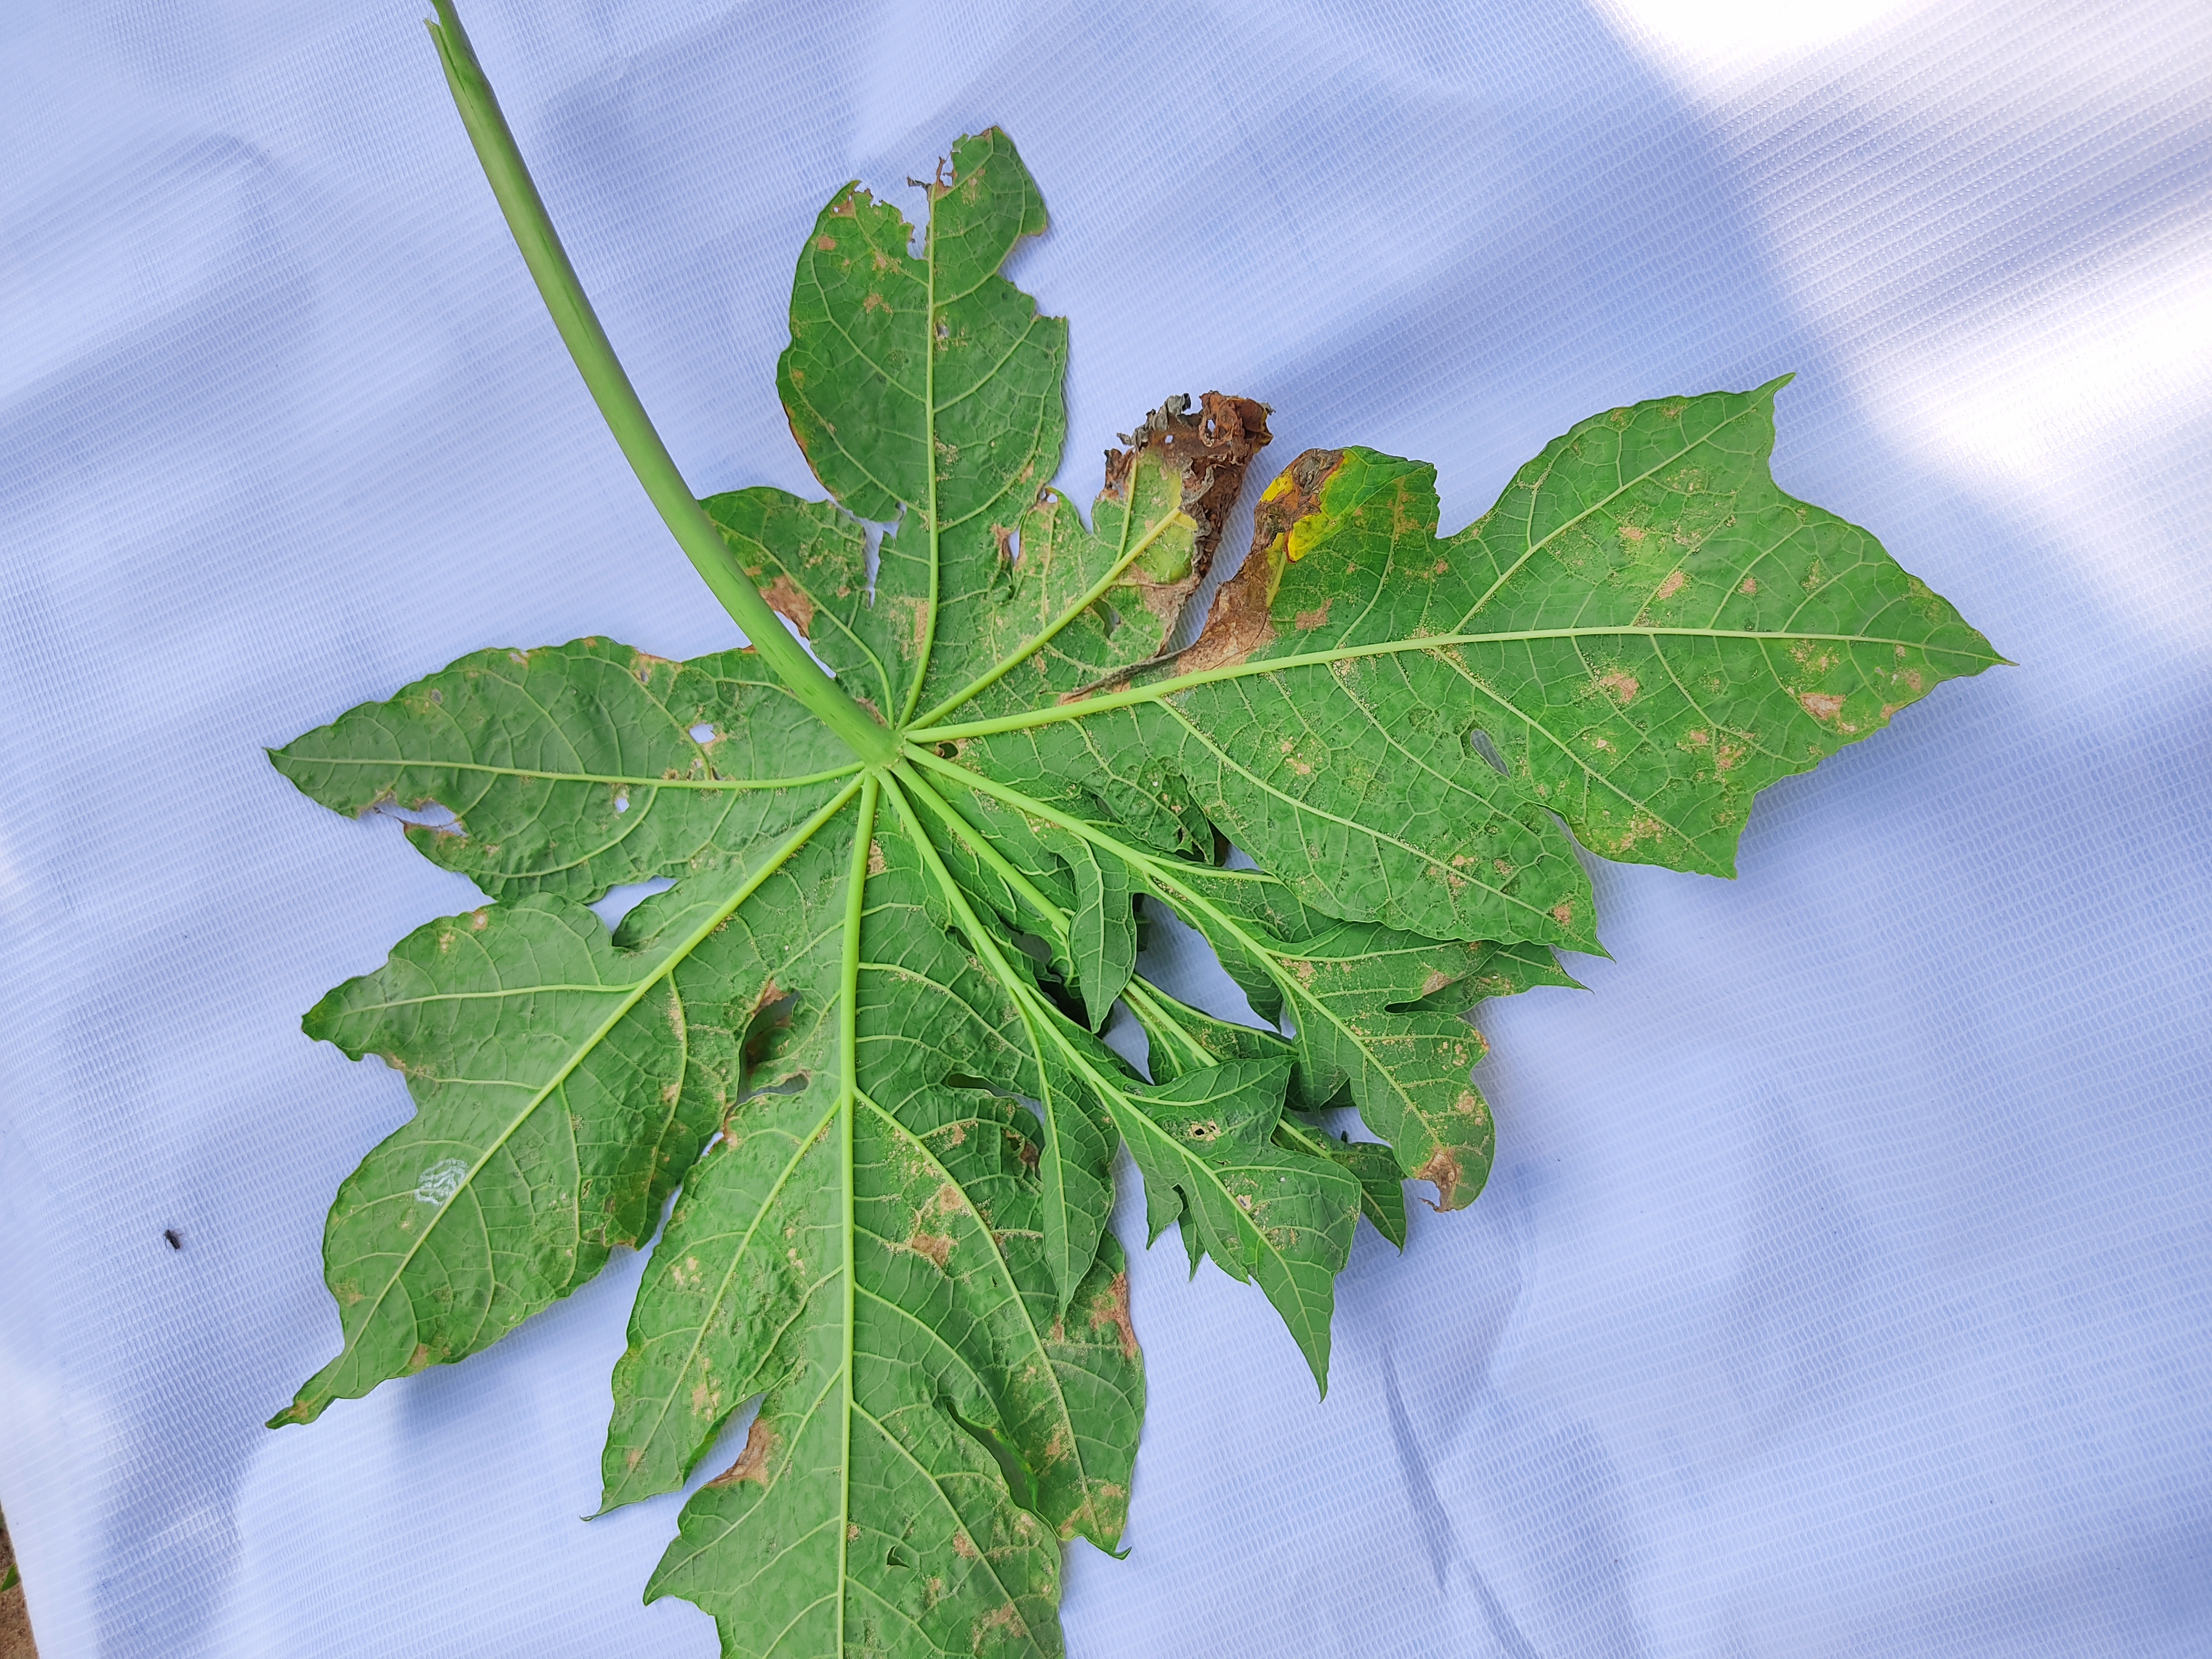
Label: Mite Disease